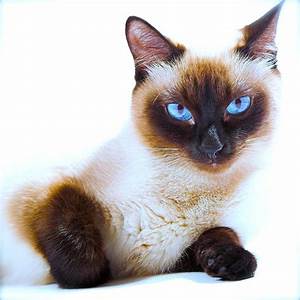
Label: gatto